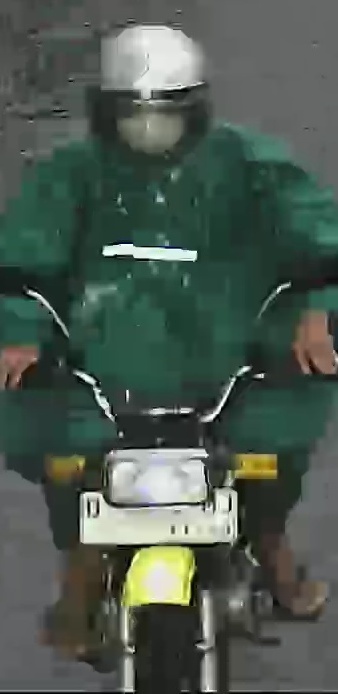
person-with-helmet: 1
person-without-helmet: 0